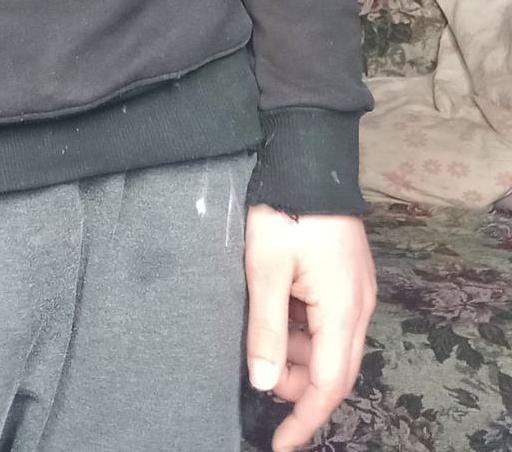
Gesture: no_gesture